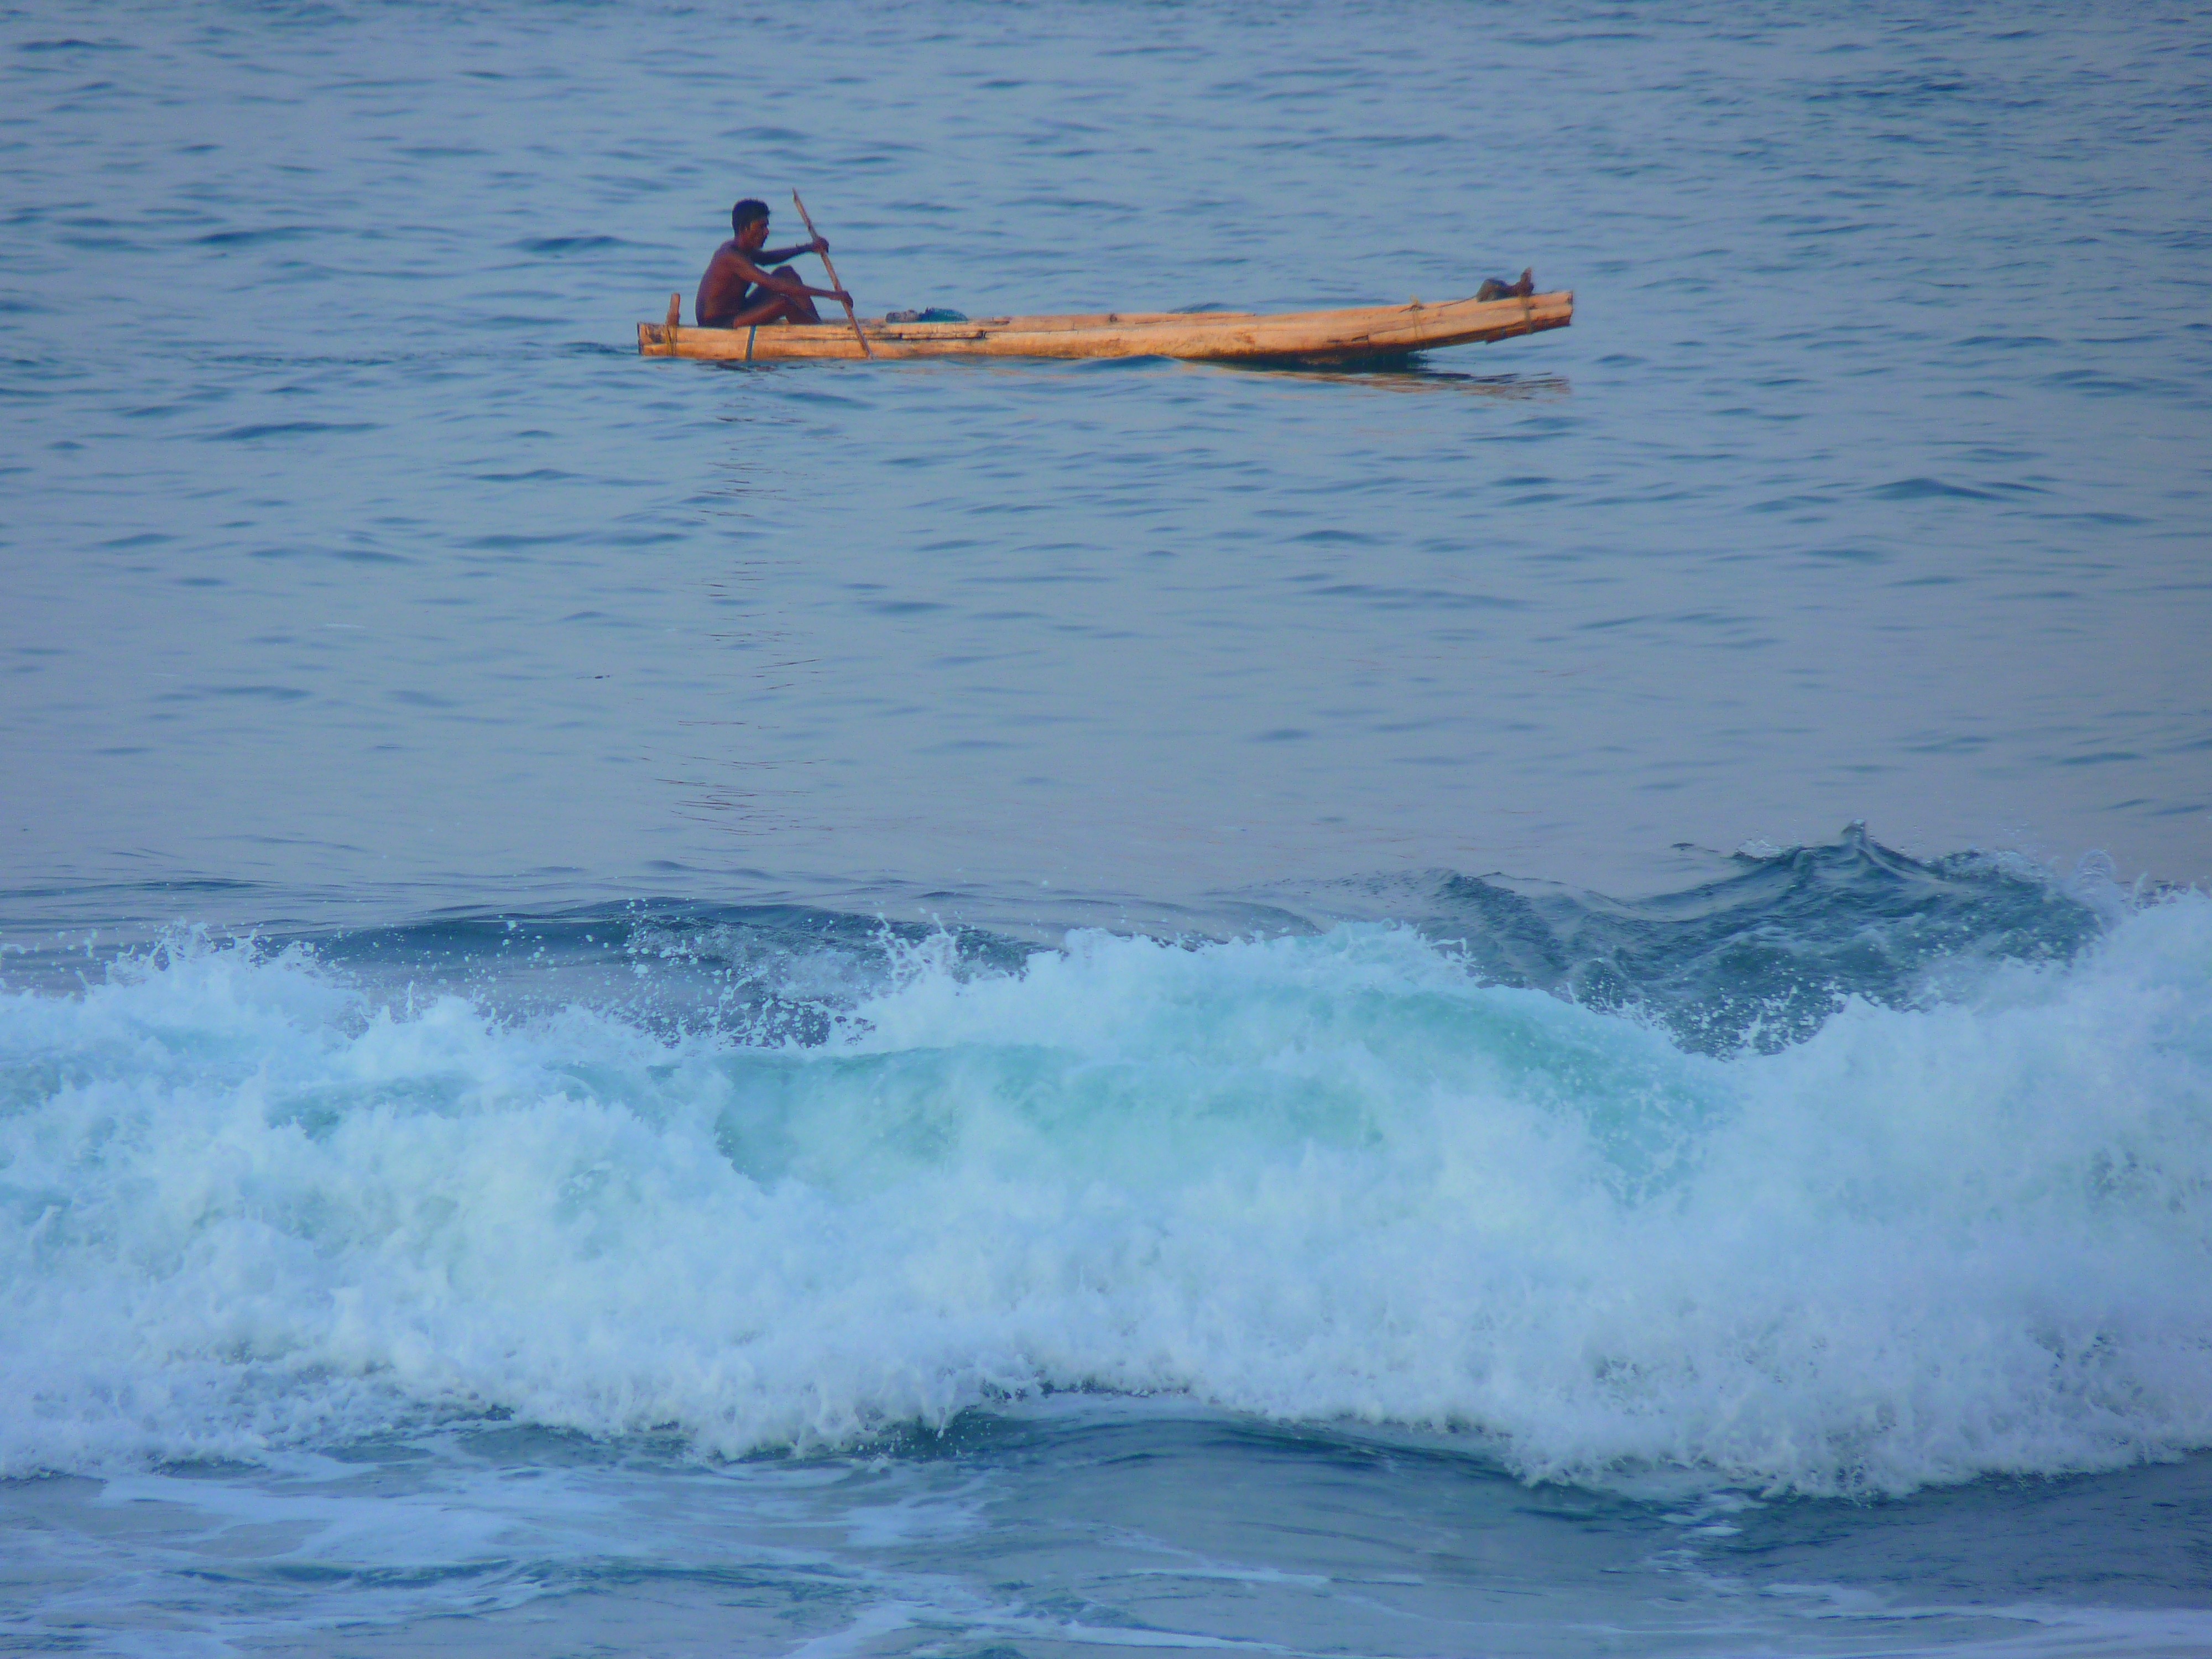
sea, coast, water, ocean, boat, wave, boot, vehicle, surfboard, kayak, boating, india, sea kayak, wind wave, surfing equipment and supplies, round boot